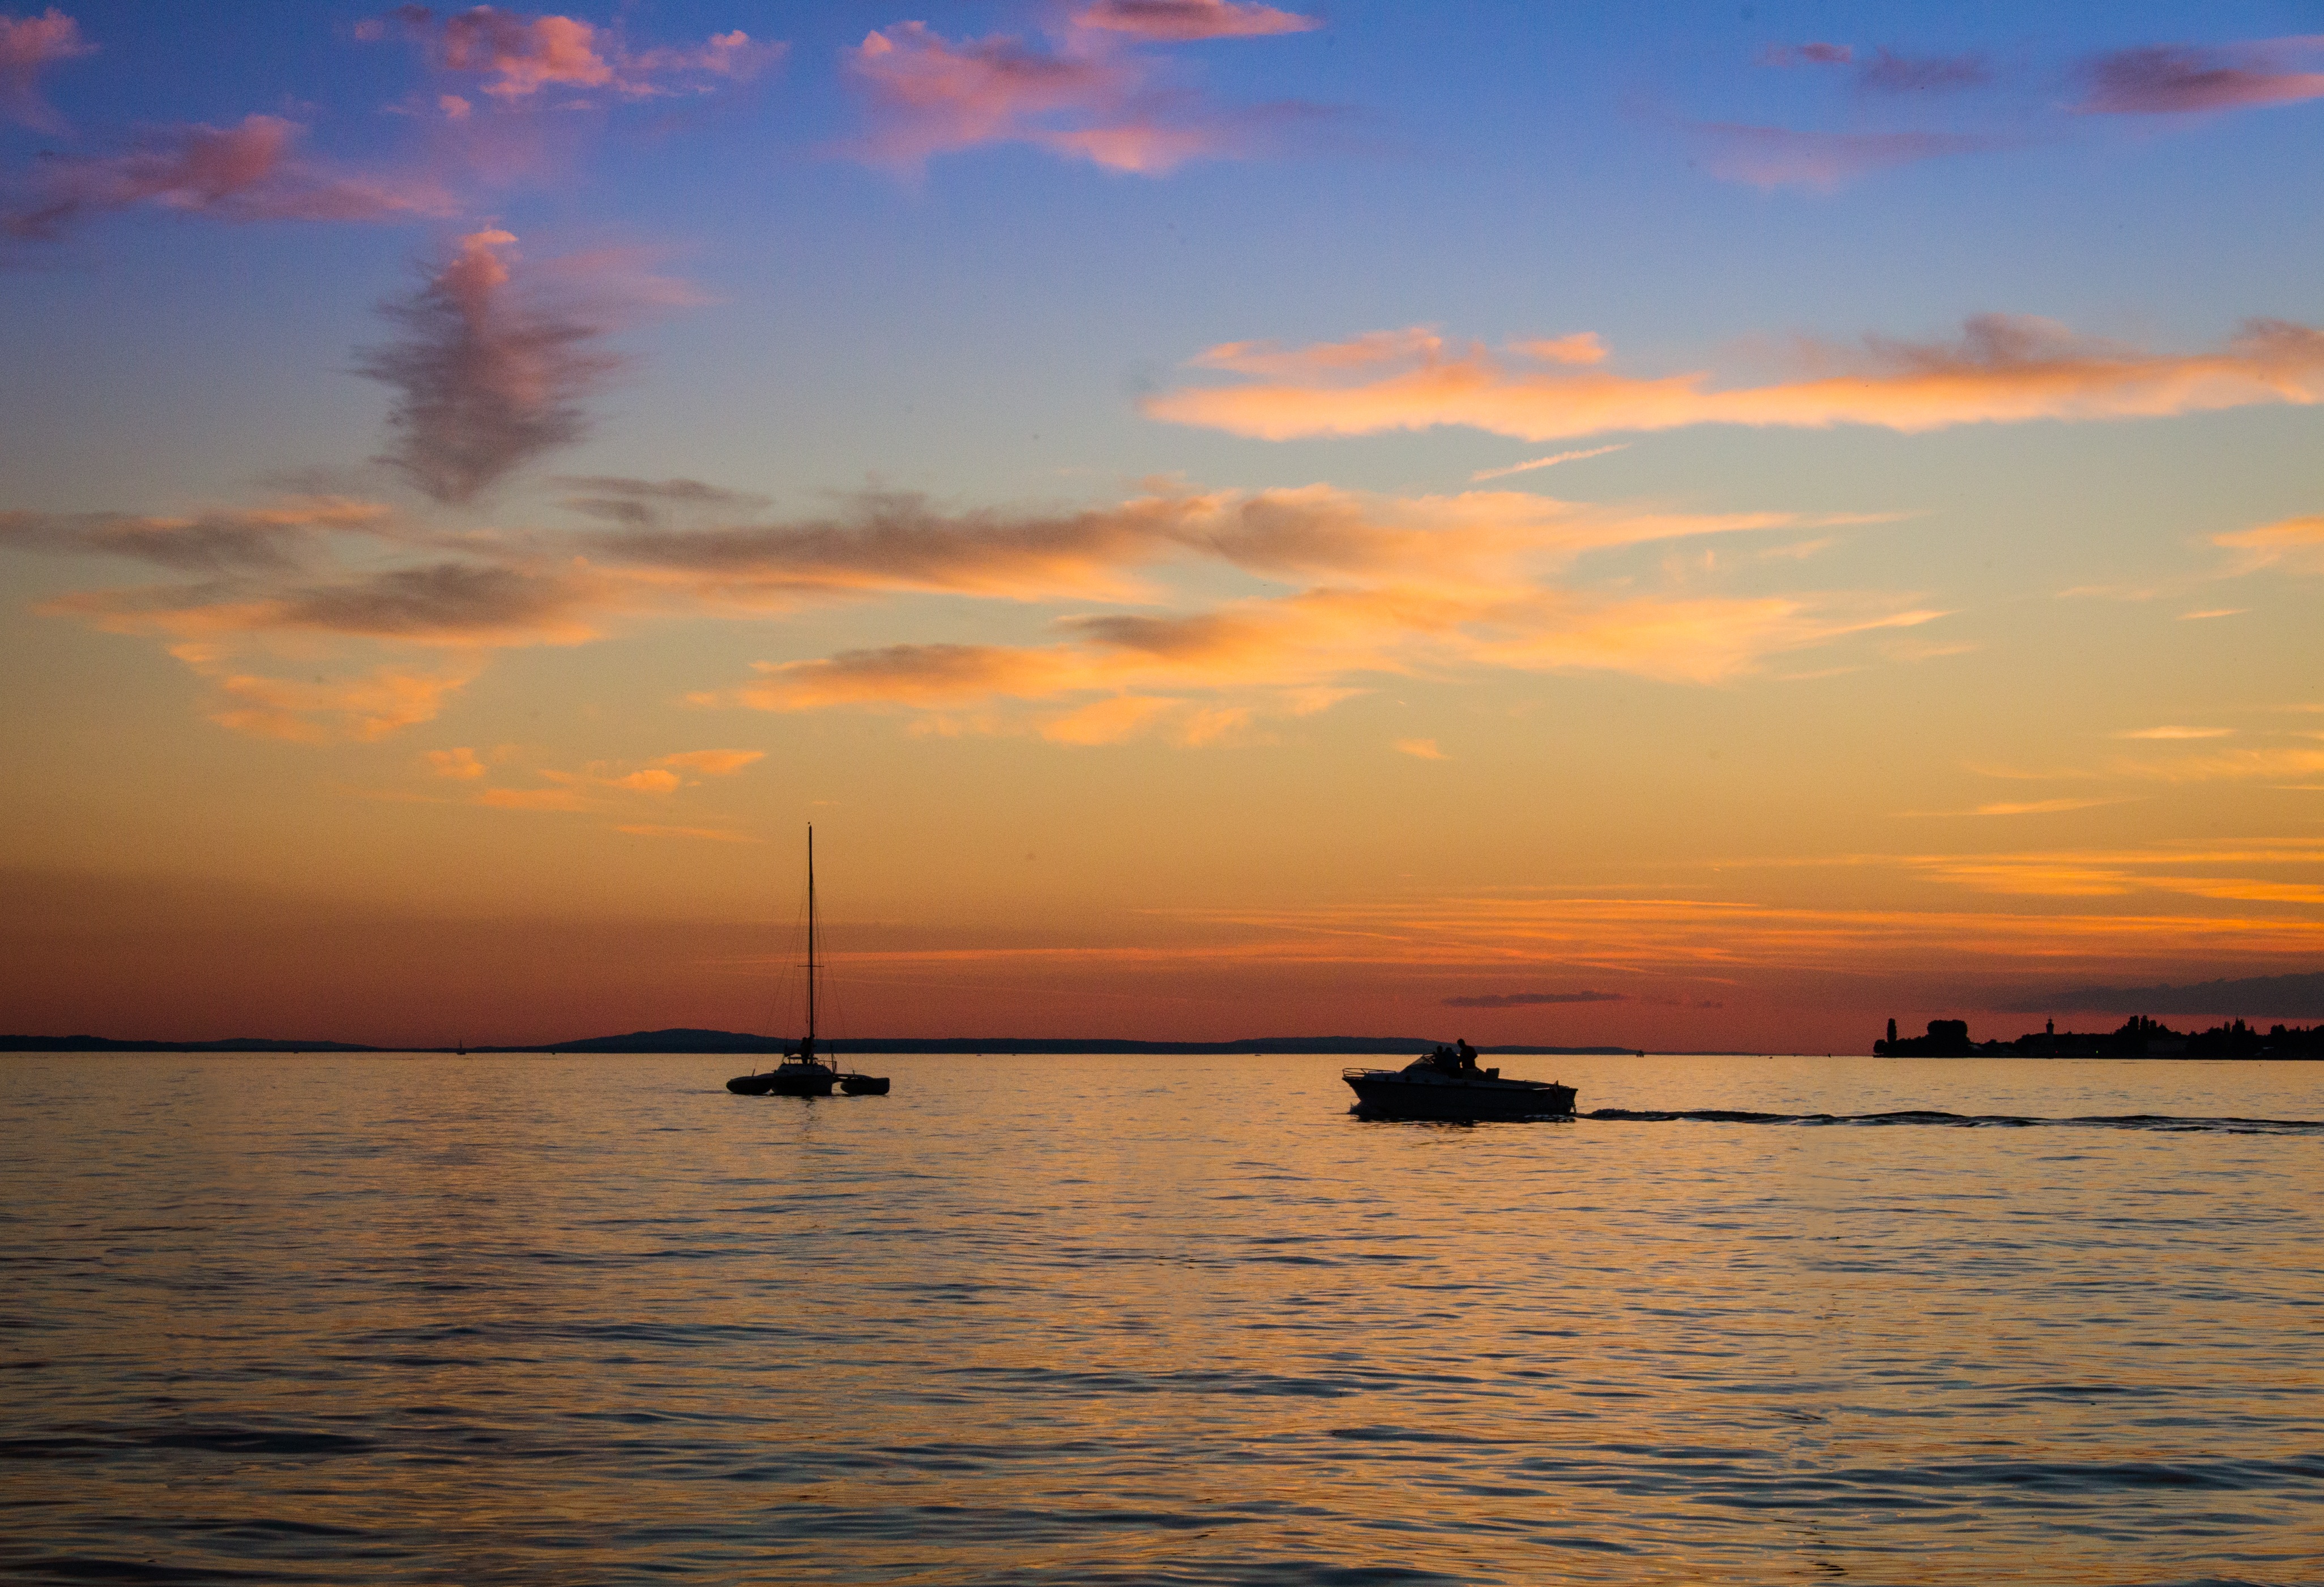
sky, sunset, sea, afterglow, horizon, sunrise, dawn, cloud, shore, ocean, dusk, morning, evening, vehicle, coast, boat, bay